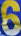
Number: 6